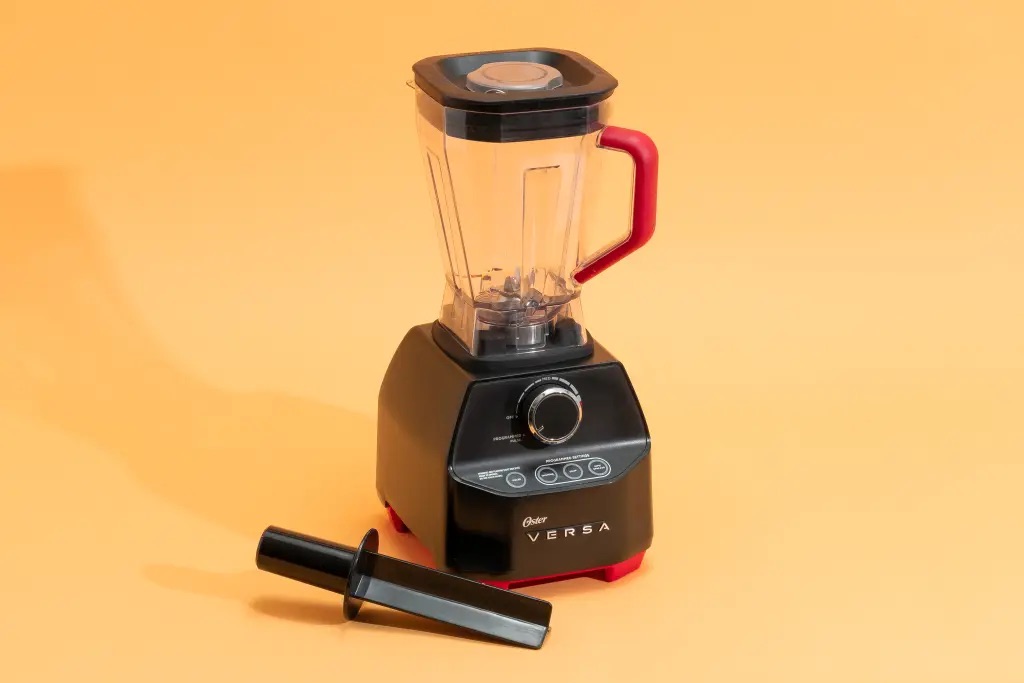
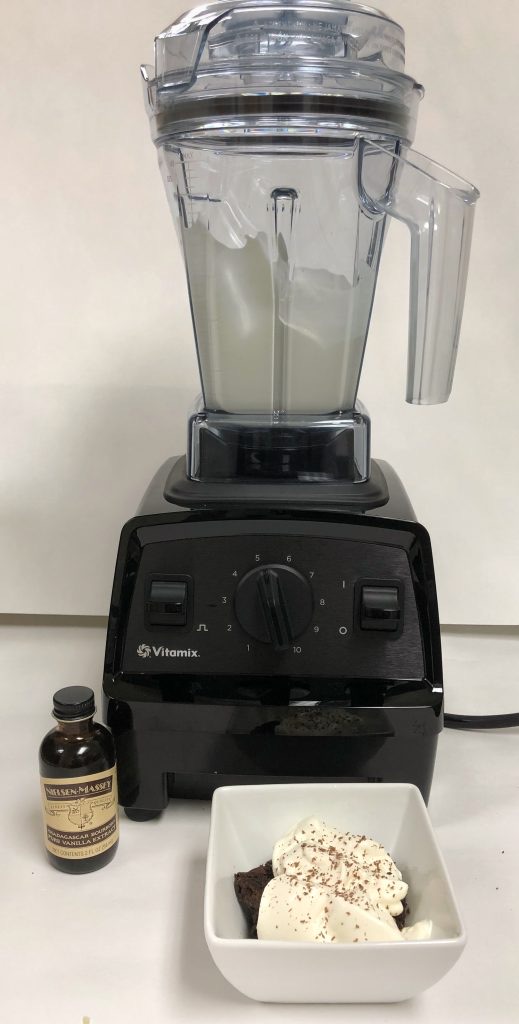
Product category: items_blender
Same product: no